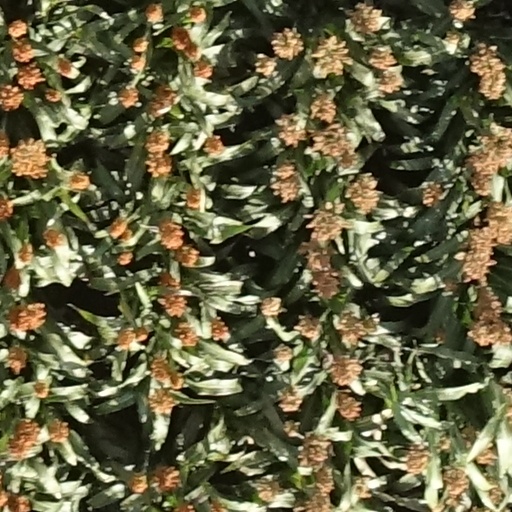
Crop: sorghum